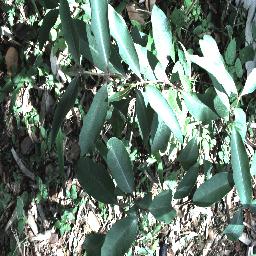
Label: rubber_vine